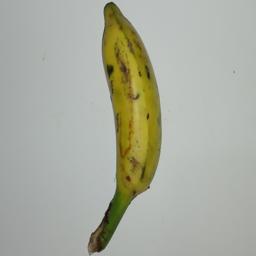
Ripeness: Semi-ripe